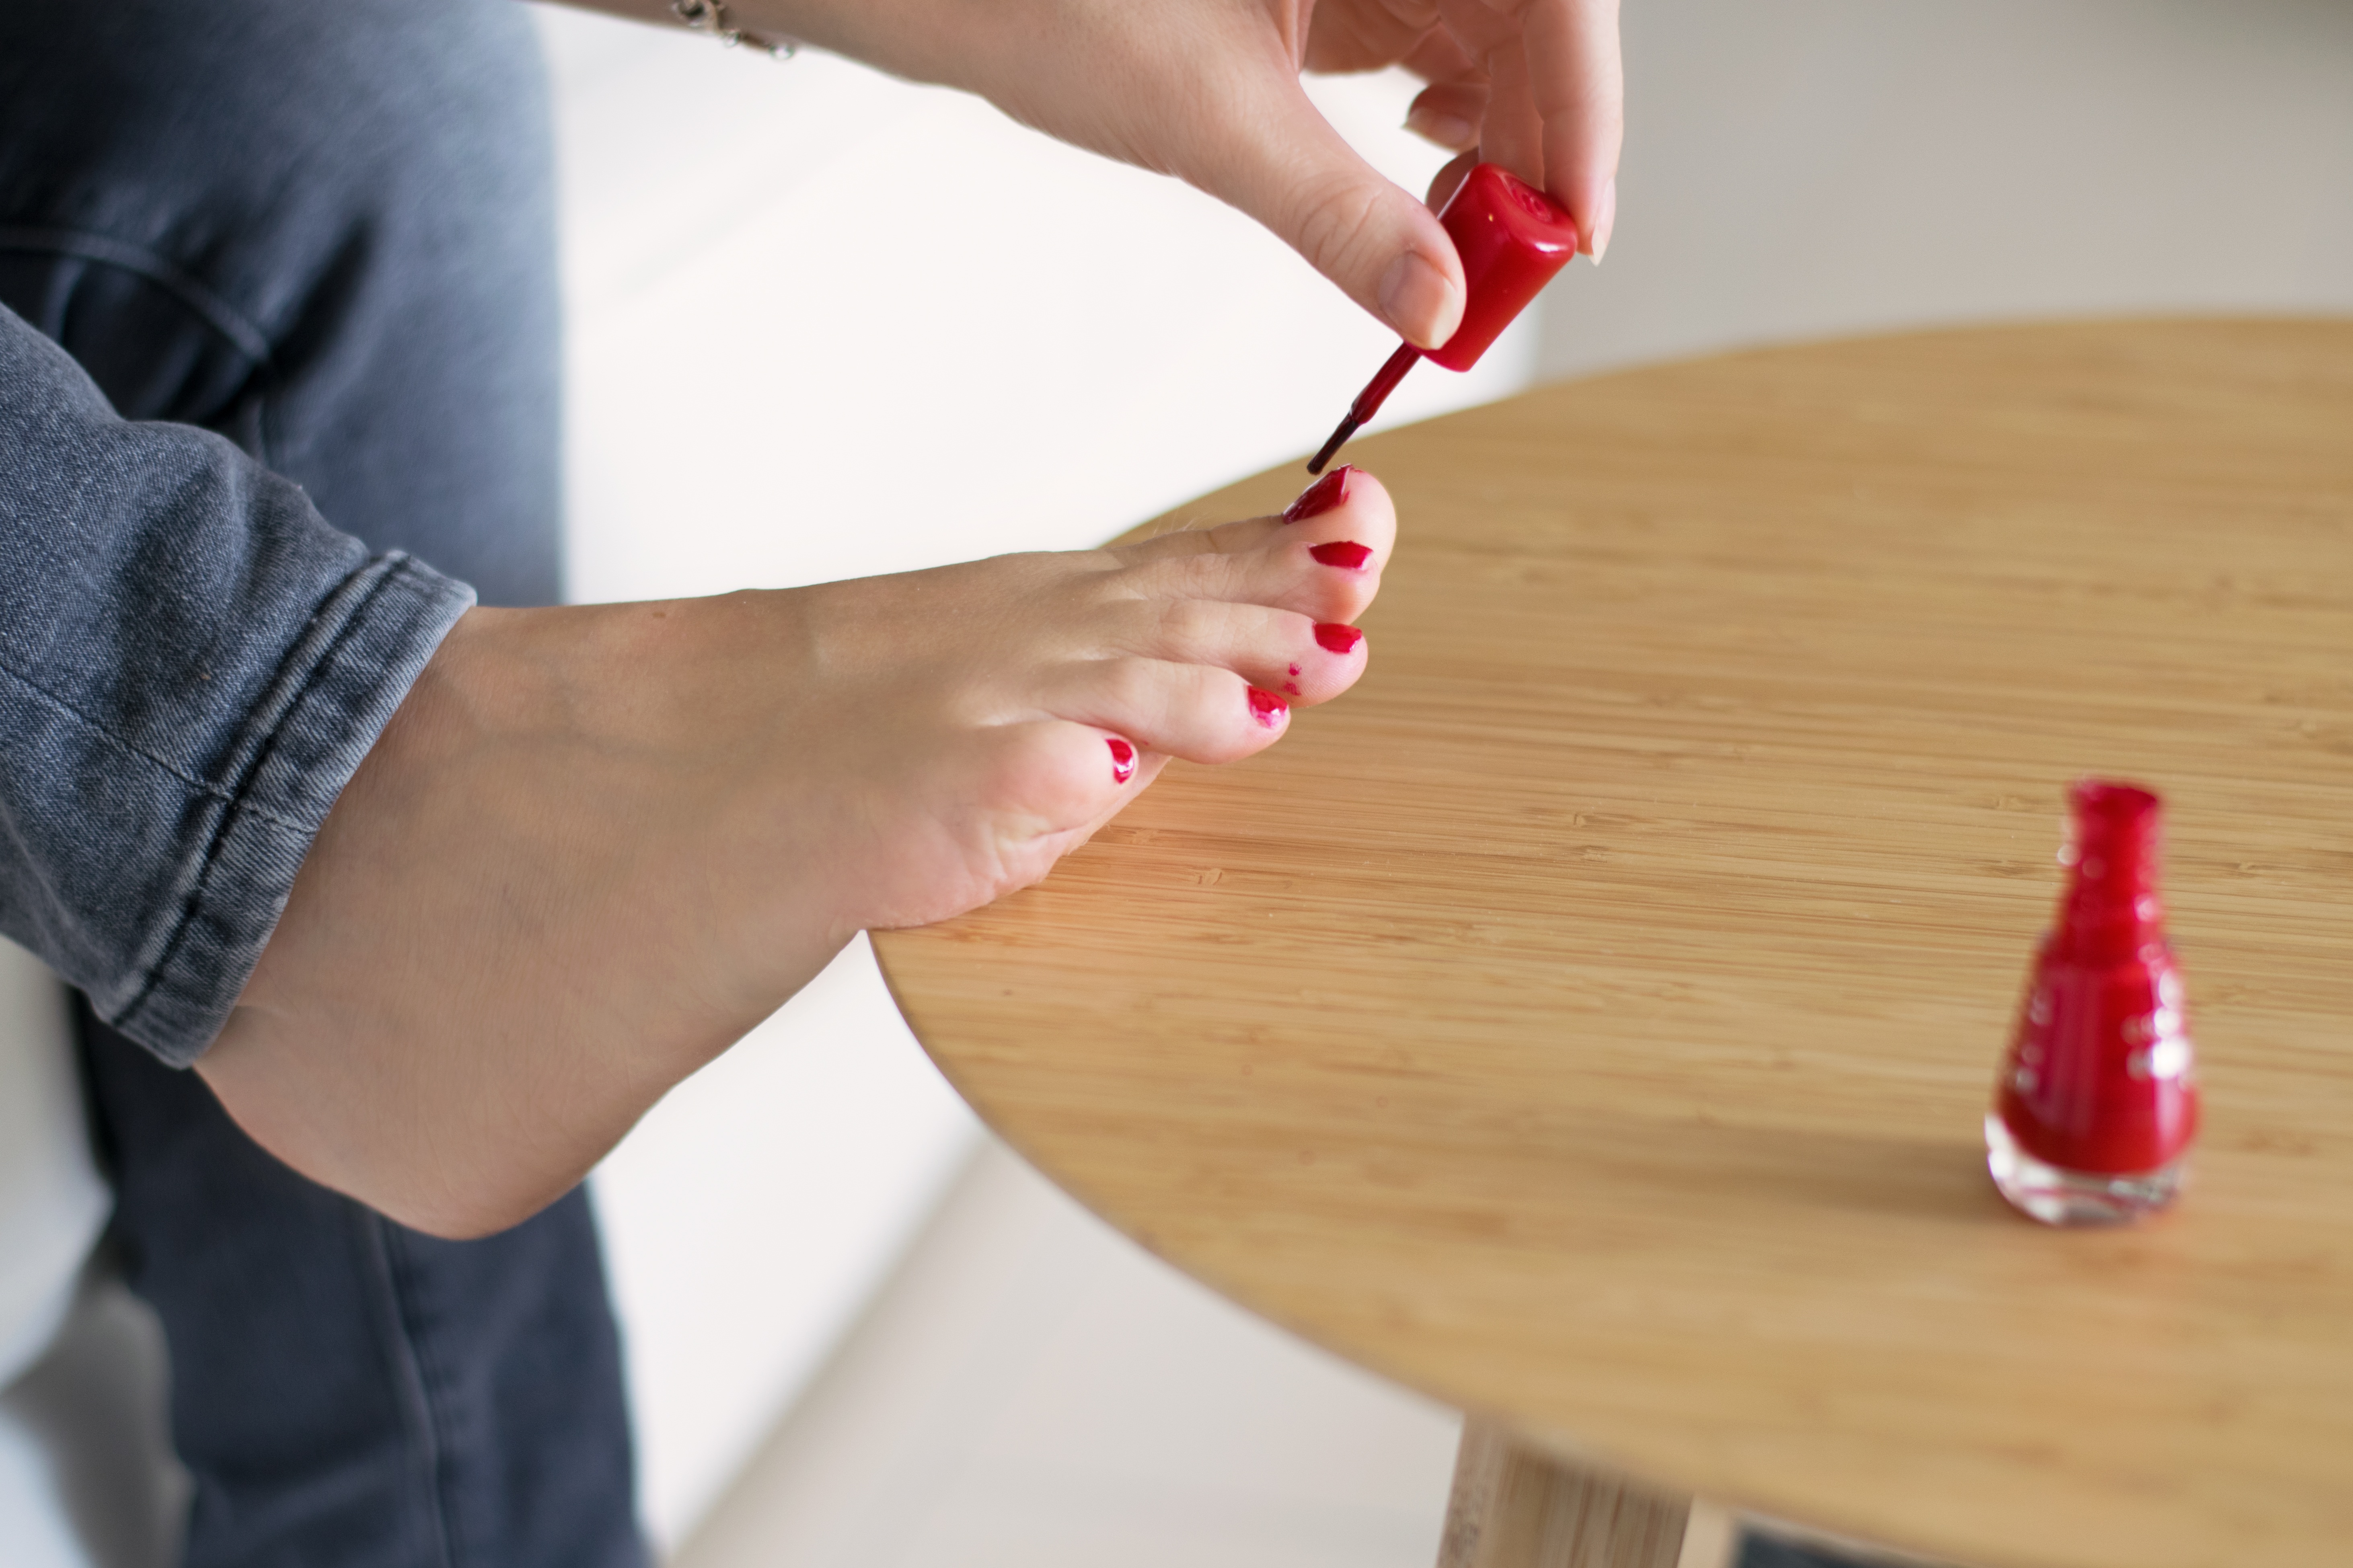
hand, woman, leg, finger, red, color, foot, paint, make up, human body, footwear, nails, cosmetics, pedicure, fashionable, lacquered, nail varnish, sense, toe nails, nail design